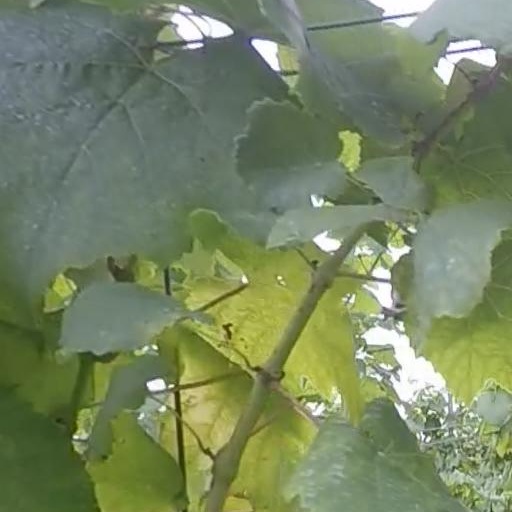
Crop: grape